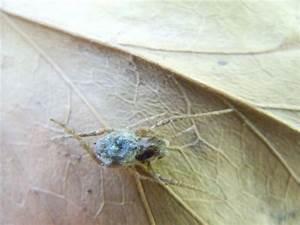
spider